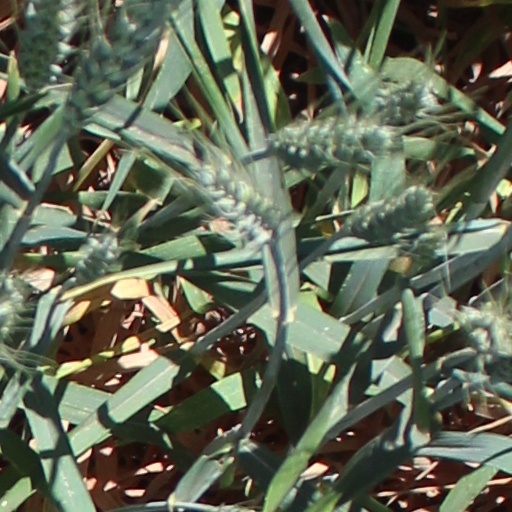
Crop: wheat